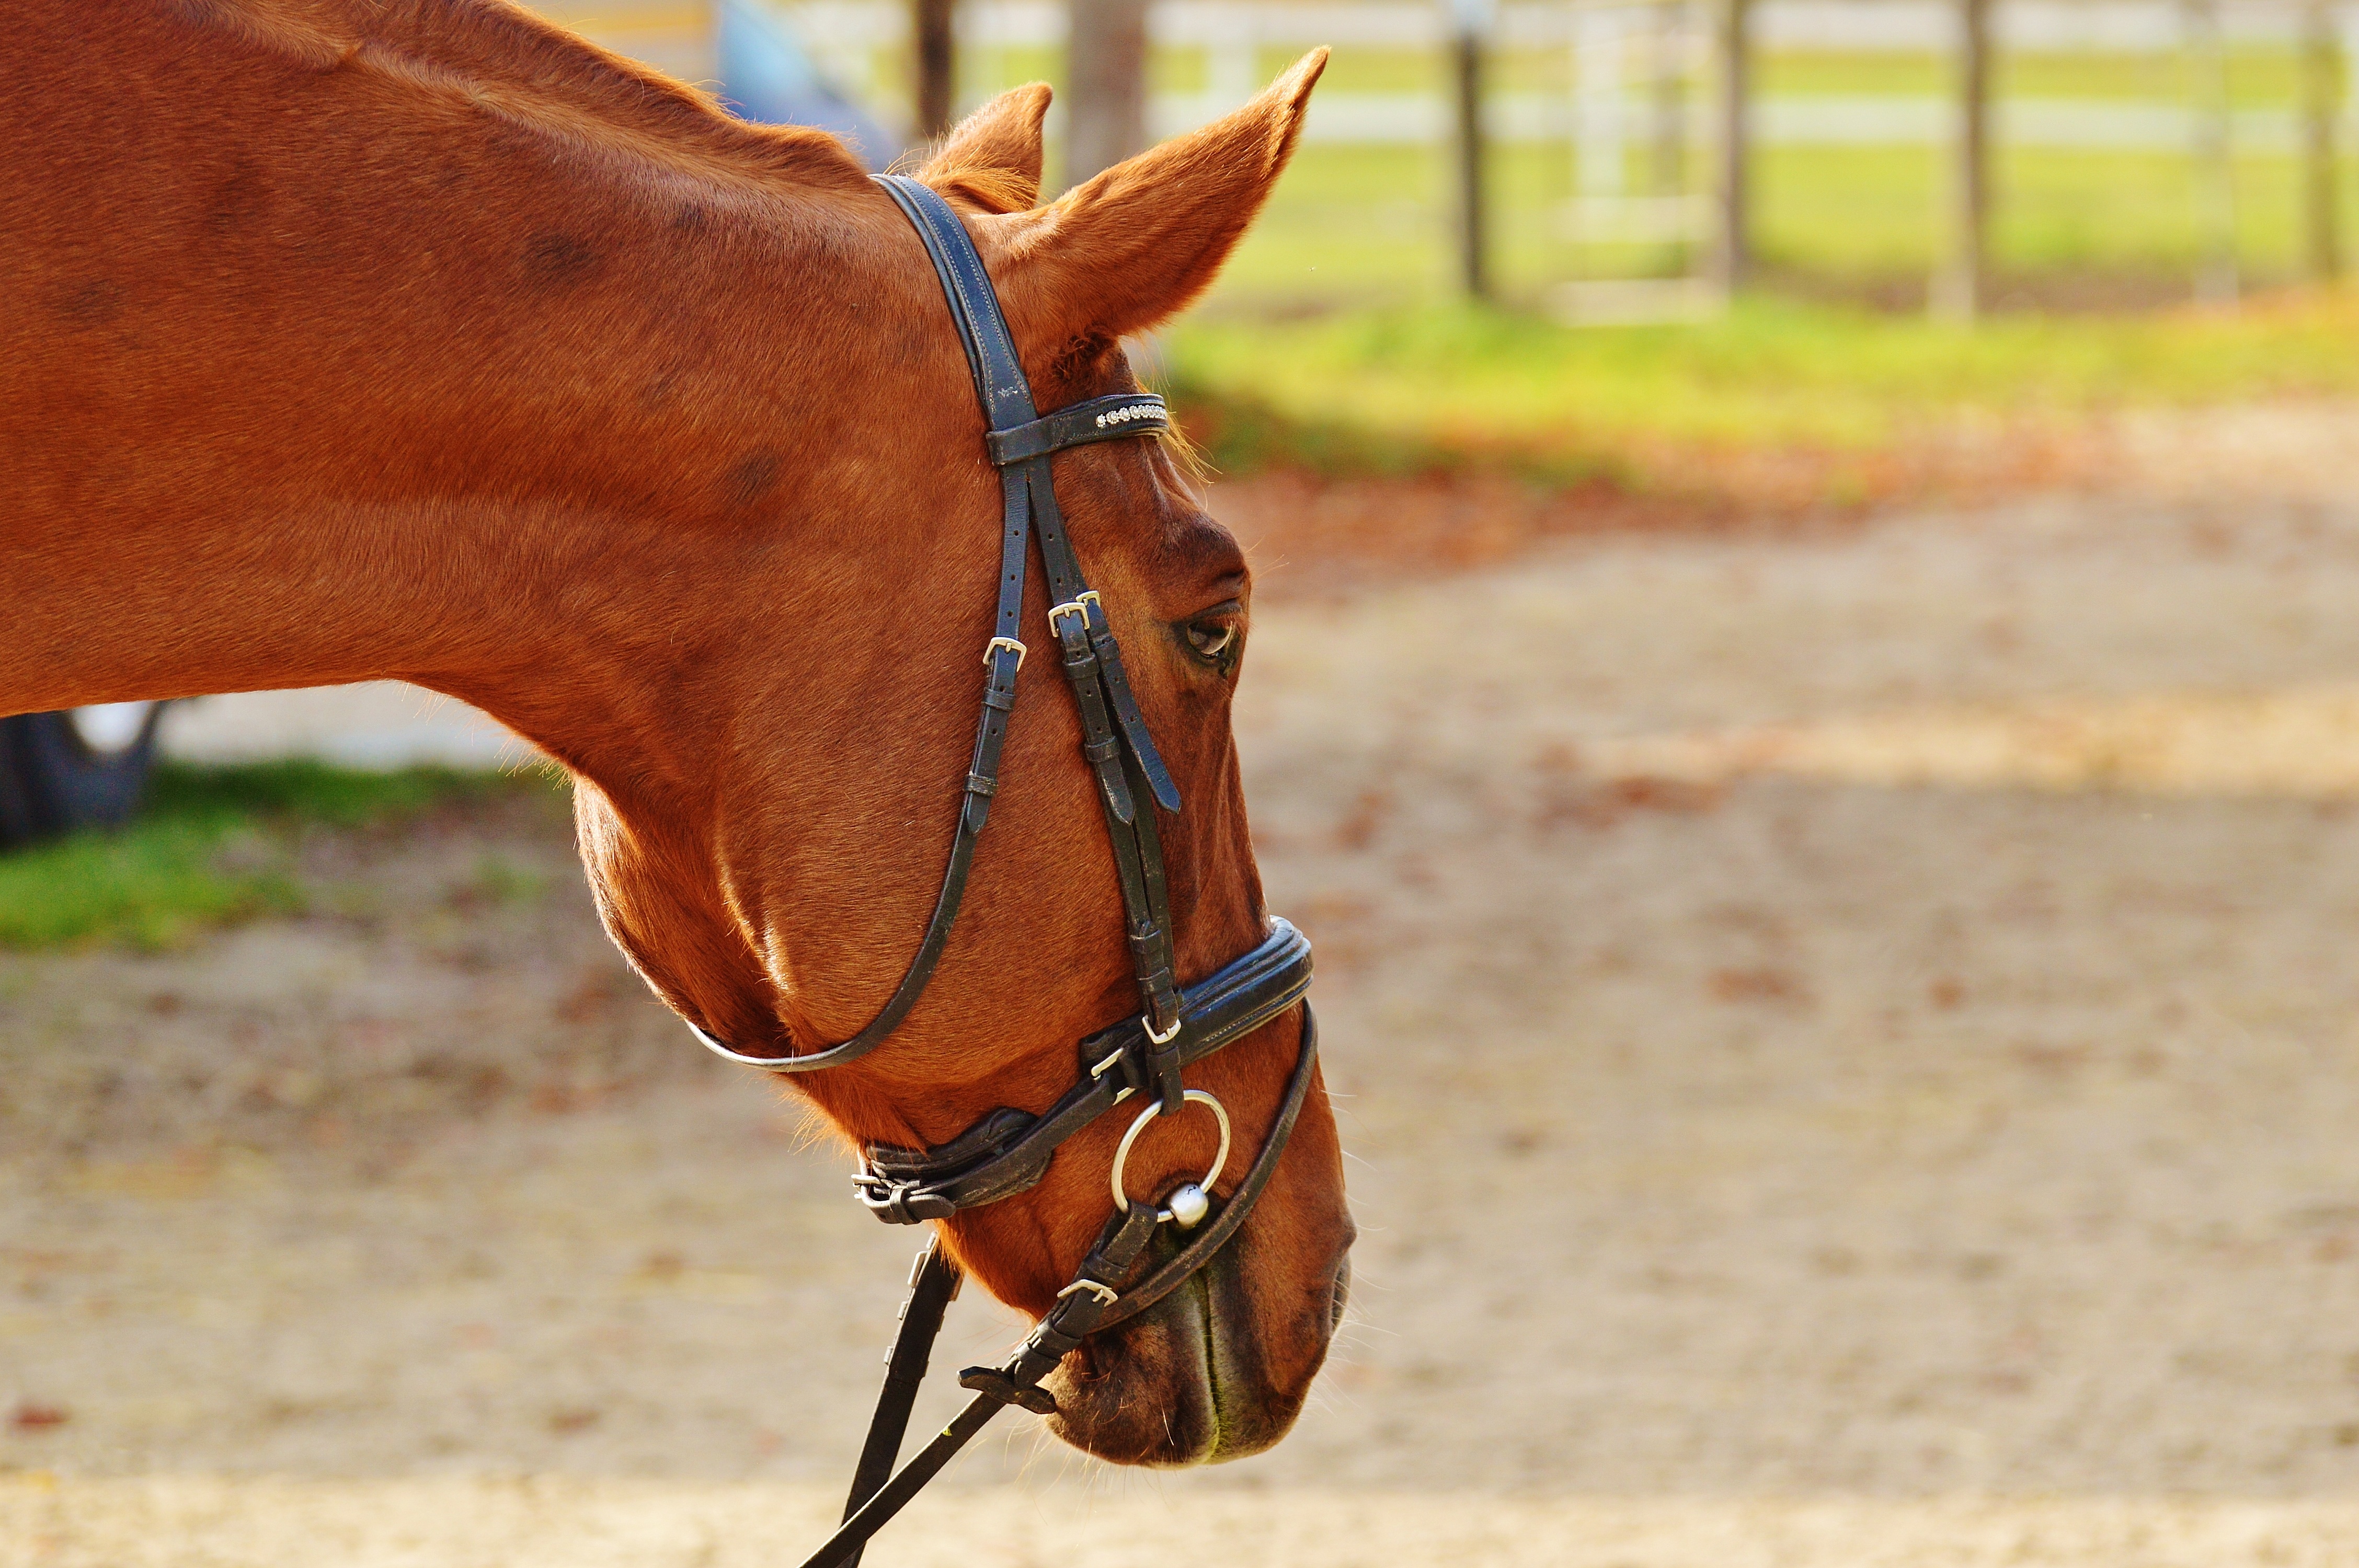
meadow, animal, horse, autumn, brown, rein, stallion, mane, ride, colorful, bridle, leaves, mare, coupling, halter, reiterhof, pack animal, horse like mammal, horse harness, horse tack